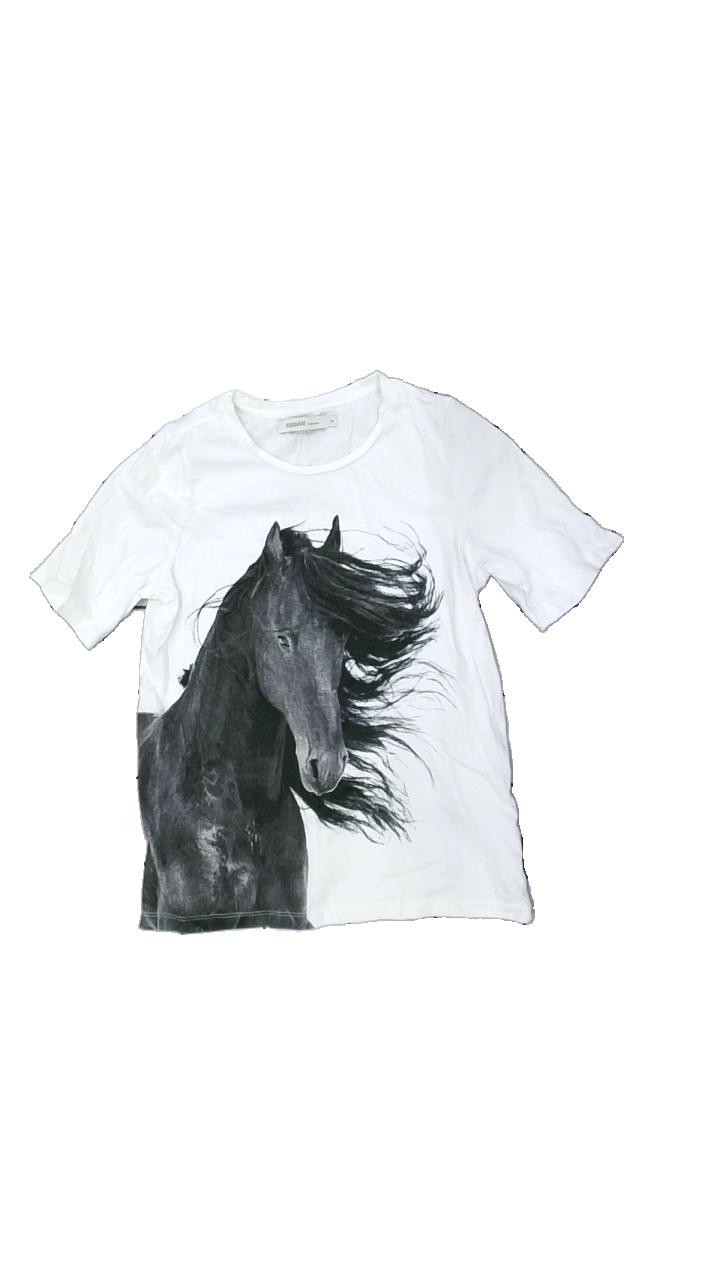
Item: T-shirt (Ladies)
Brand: Kappahl
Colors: White, Black
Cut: Regular
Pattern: Other
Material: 100% cotton
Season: All
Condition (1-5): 3
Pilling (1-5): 4
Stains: Minor
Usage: Export
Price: <50